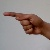
The image shows a hand gesture representing the letter 'G' in Indian Sign Language.